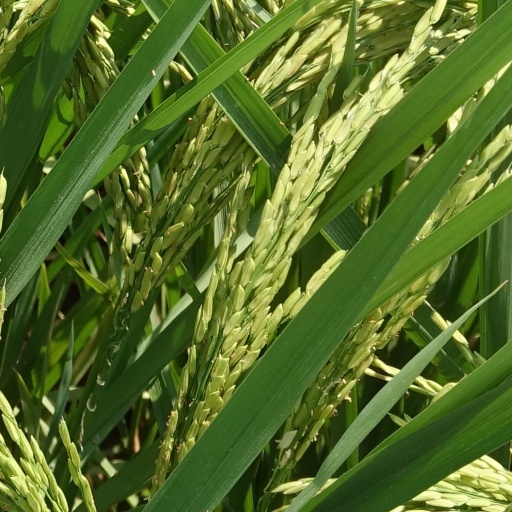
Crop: rice